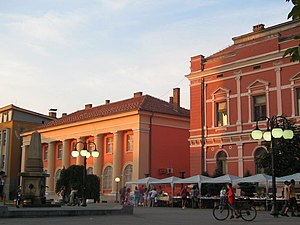
Zaječar
Centrum i Zaječar
Zaječar er en by i det østlige Serbien, med et indbyggertal på cirka 39.000. Byen er hovedstad i Zaječar-distriket.